Bard's Field

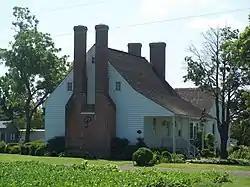
Bard's Field, July 2009

Bard's Field, or Bard's Field on Trinity Manor, is a historic home located at Ridge, St. Mary's County, Maryland, United States. It was built in the early 19th century. It is a -story frame house on a brick foundation with double exterior end chimneys. The house is representative of a common, 18th century, Southern Maryland house type. Formerly operated as a bed and breakfast.